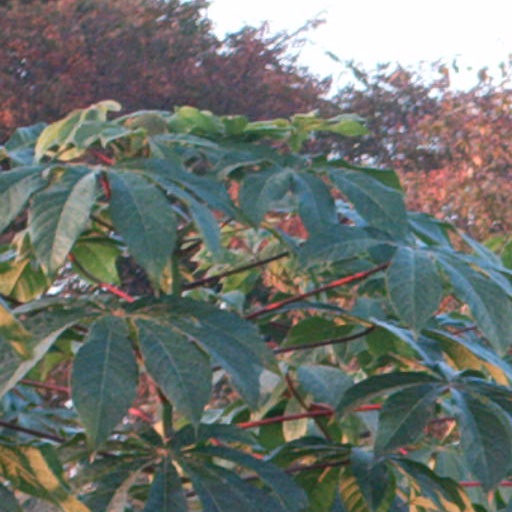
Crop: cassava